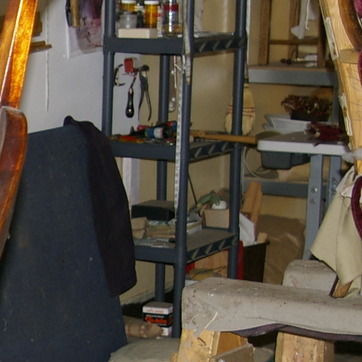
Material: metal